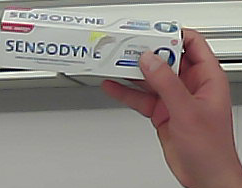
Product: sensodyne_toothpaste